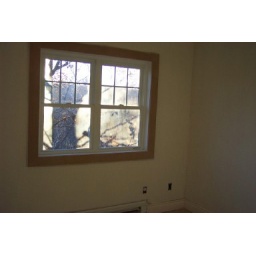
Trim around the office window